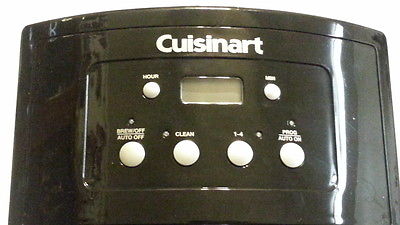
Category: coffee maker